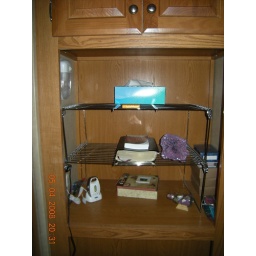
shelf by my bed